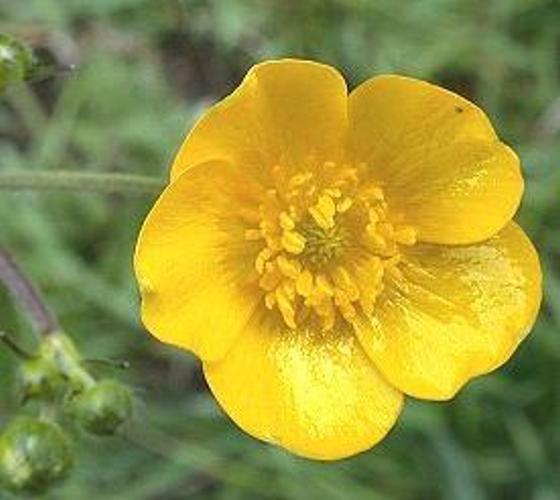
Flower: Buttercup